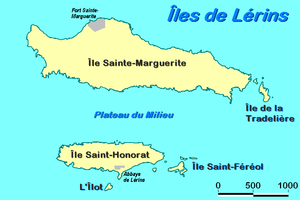
Les îles de Lérins forment un archipel français situé en Méditerranée, dans le département des Alpes-Maritimes en région Provence-Alpes-Côte d'Azur, sur la Côte d'Azur.